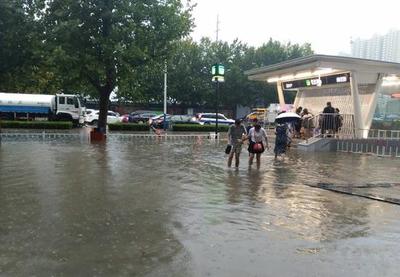
Weather: rain or strom